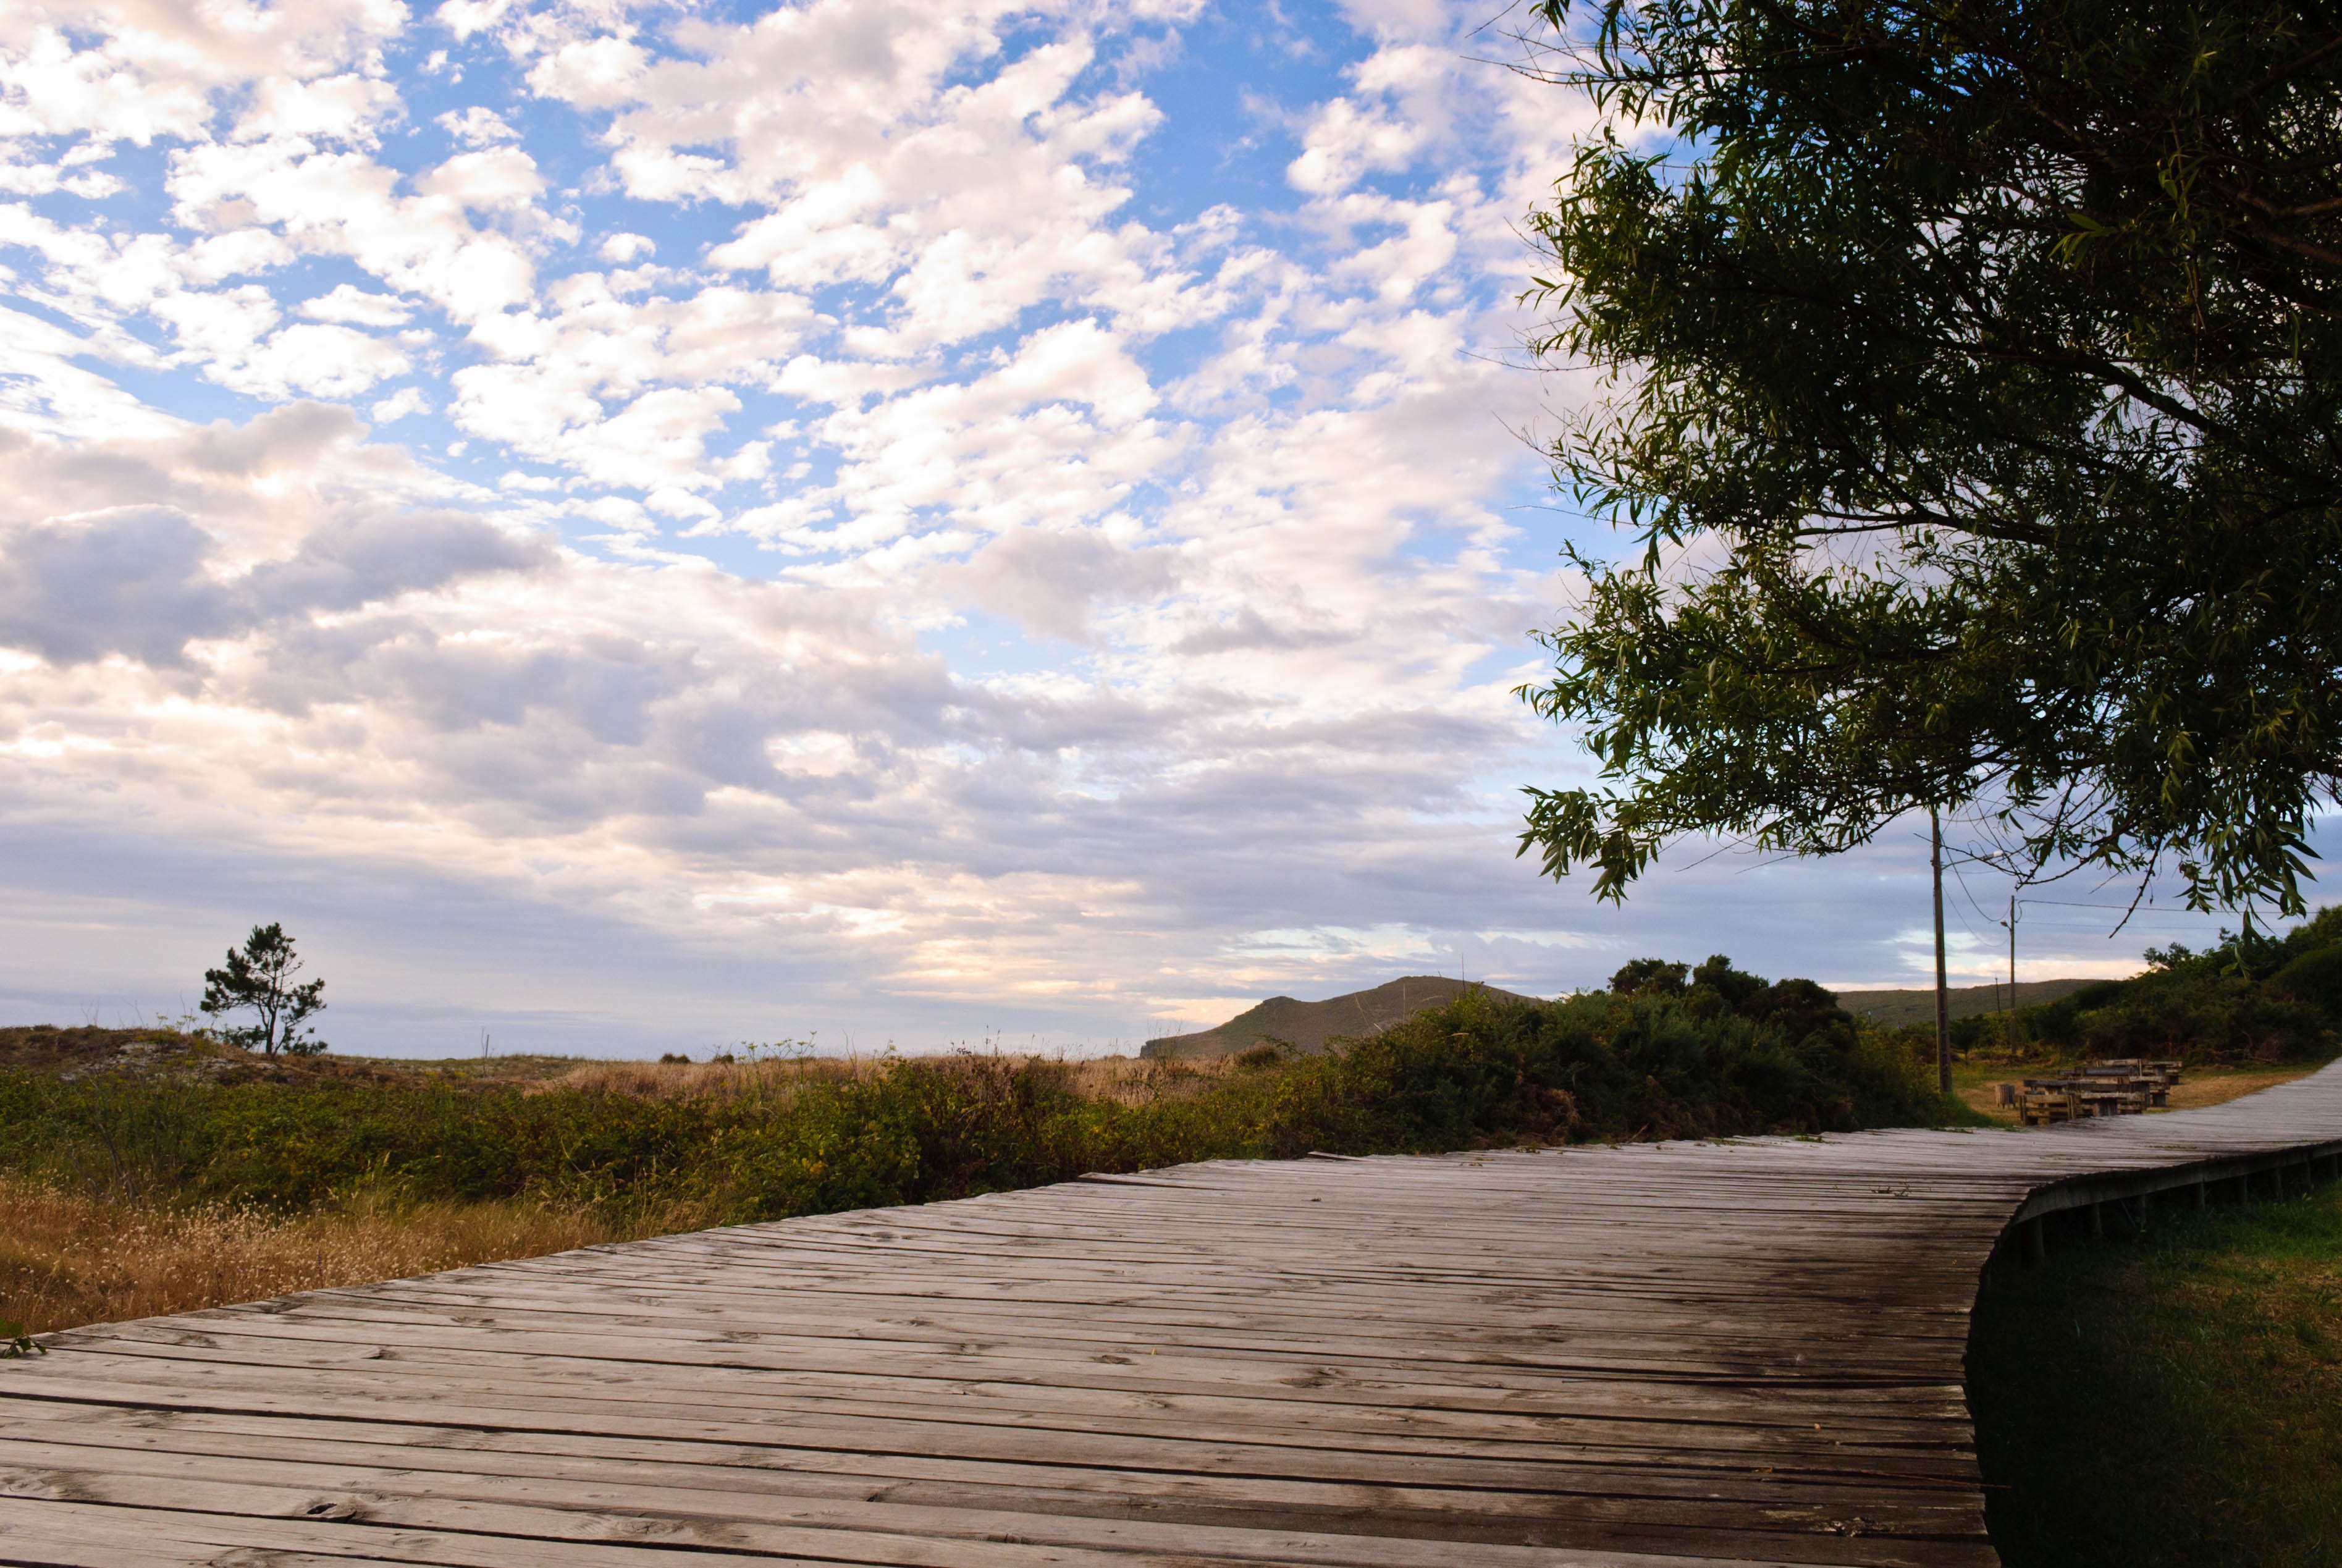
beach, landscape, sea, coast, tree, water, nature, path, cloud, sky, shore, lake, river, dusk, walk, reflection, reservoir, waterway, body of water, wetland, habitat, rural area